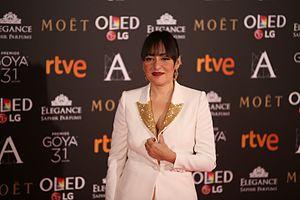
Candela Peña, de son vrai nom María del Pilar Peña Sánchez, est une actrice espagnole née le 14 juillet 1973 à Gavà. Elle est lauréate de trois Goyas.